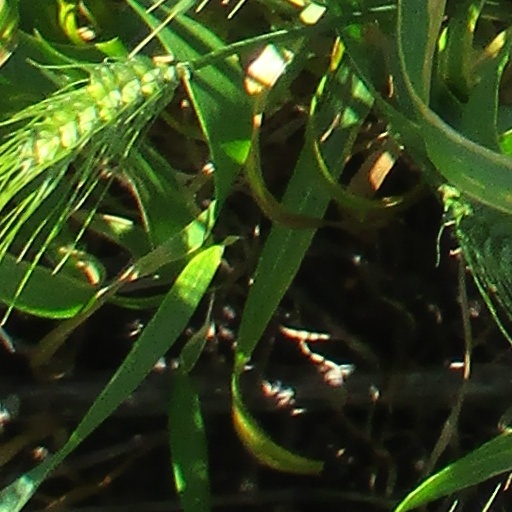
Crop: wheat